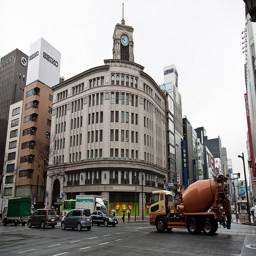
a mixing truck is driving down the road
The cement mixer rolls into the heart of the city, following a line of traffic.
The cement truck makes its way through the middle of the city
Trucks and cars going down a commercial retail street in a city
A cement truck driving down a street past tall buildings.